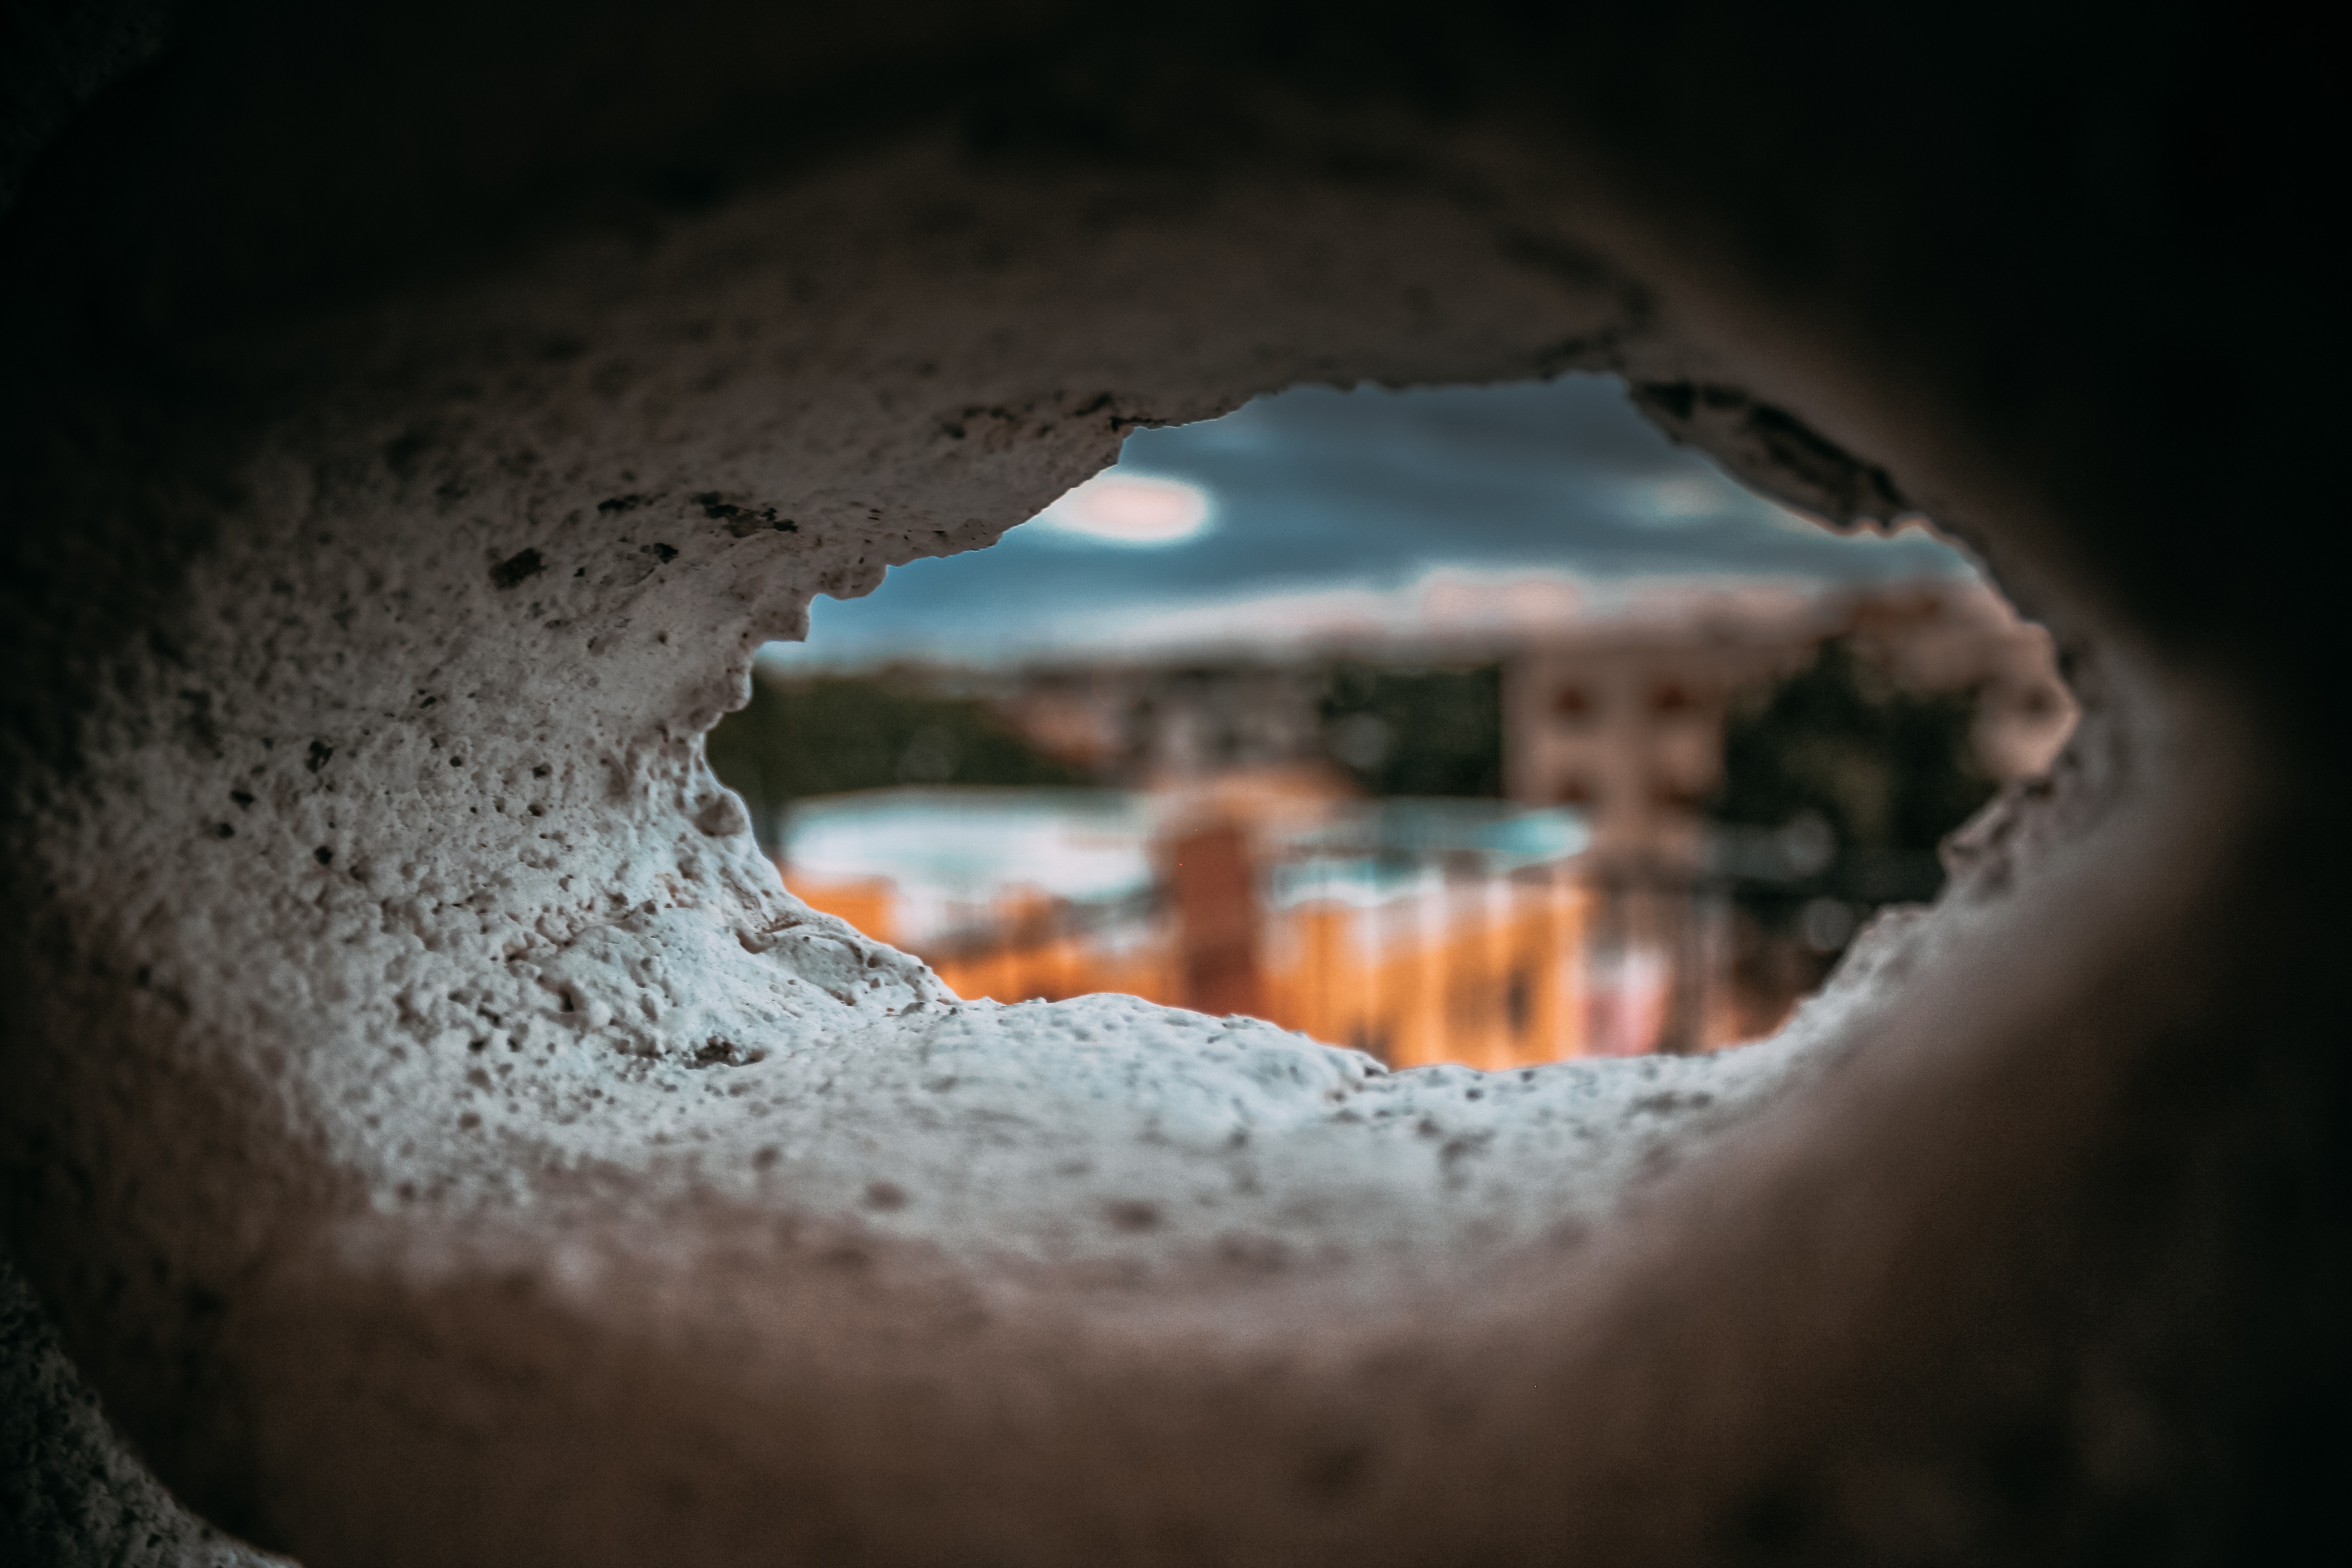
water, light, photography, reflection, darkness, close up, eye, dominican republic, macro photography, my neighborhood, pink soul